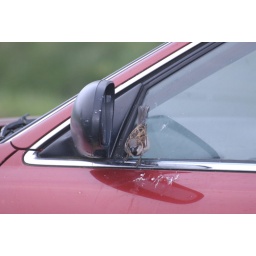
This bird has been attacking car mirrors in the garden for almost 1 month now...